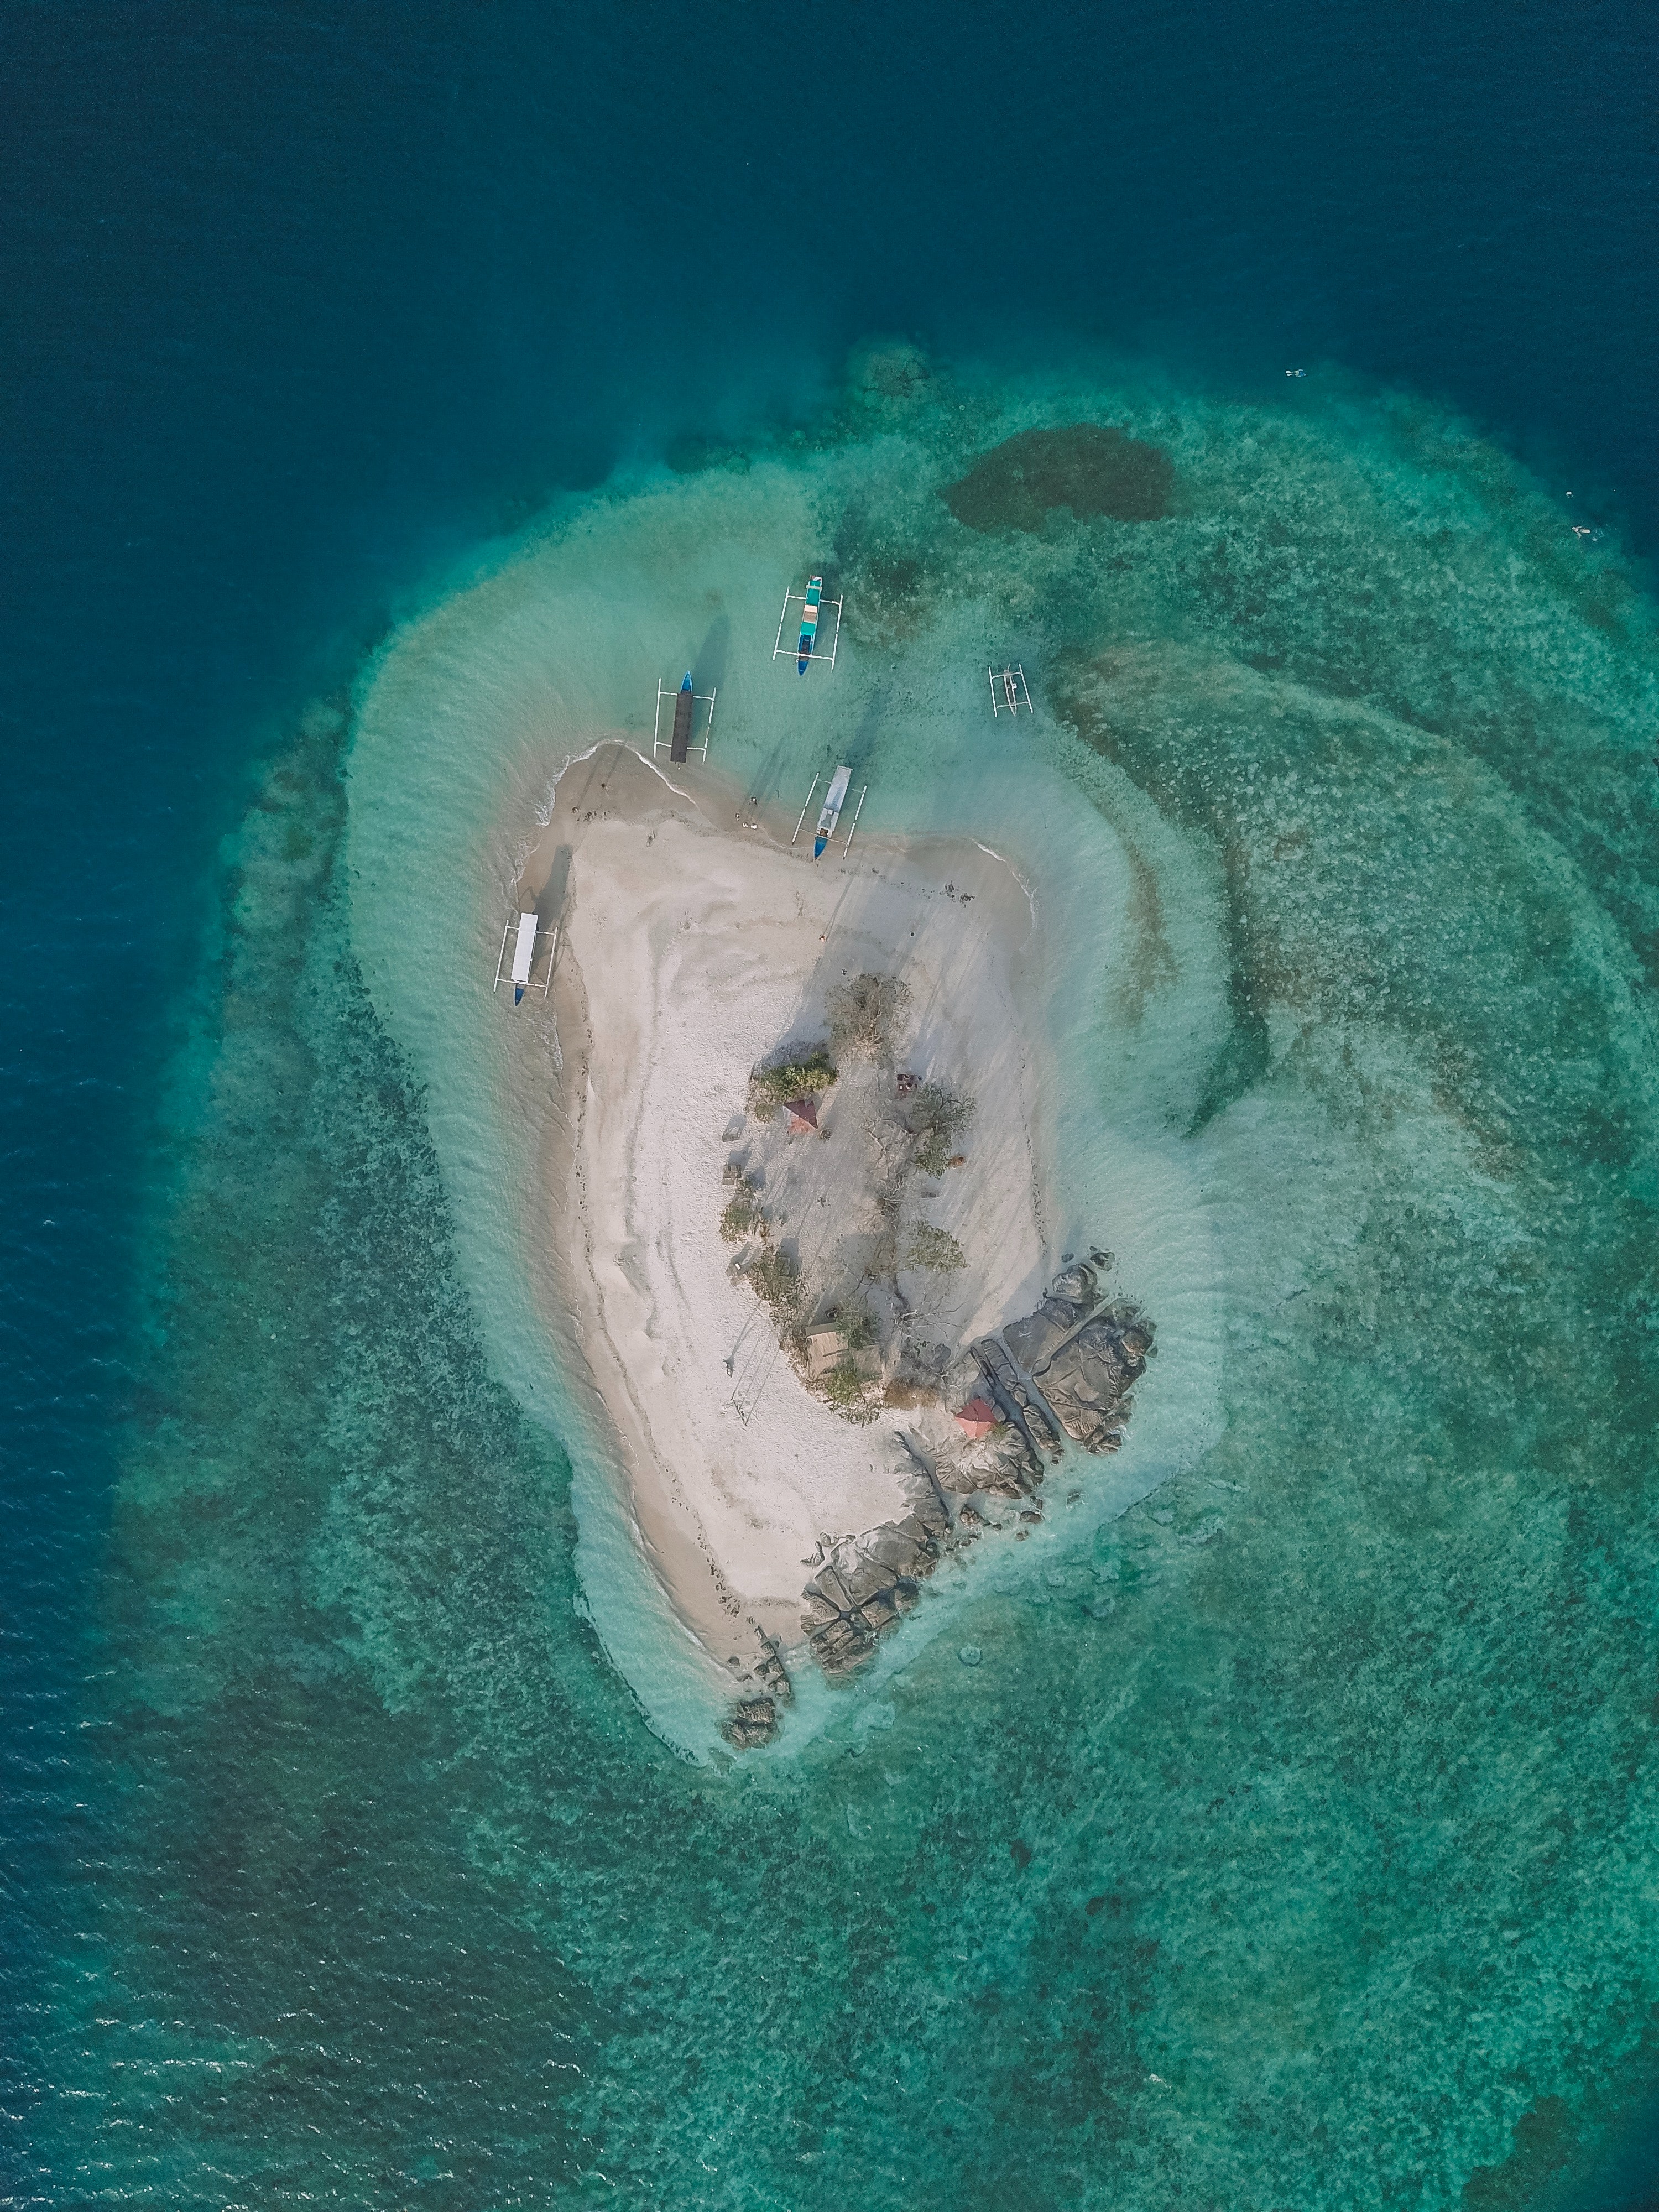
natural, water, water resources, azure, fluid, natural landscape, atoll, coastal and oceanic landforms, aqua, liquid, landscape, island, beach, ocean, peninsula, natural material, circle, tropics, bird's eye view, artificial island, aerial photography, wave, strait, reef, cape, spit, sound, sea